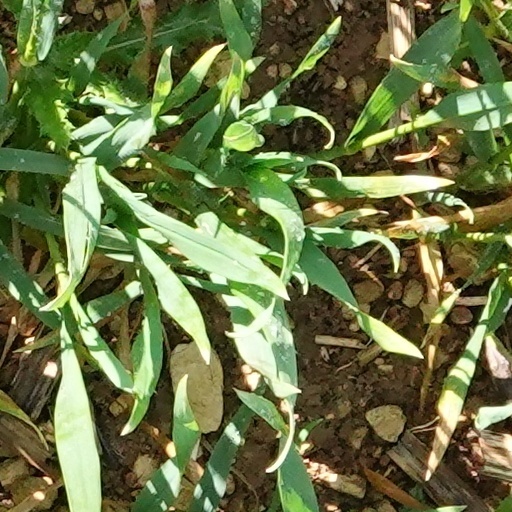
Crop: wheat